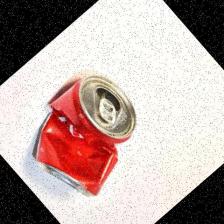
Label: cans